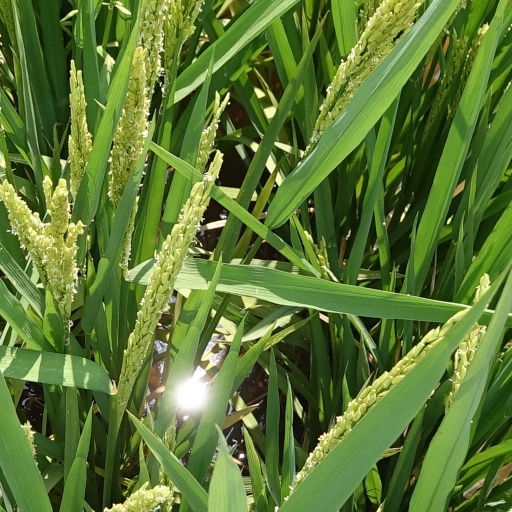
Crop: rice